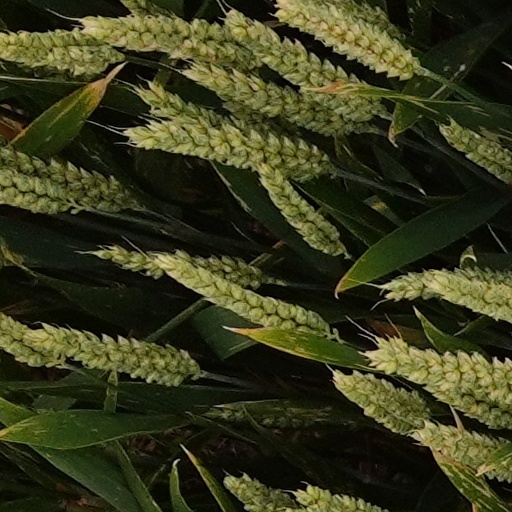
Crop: wheat